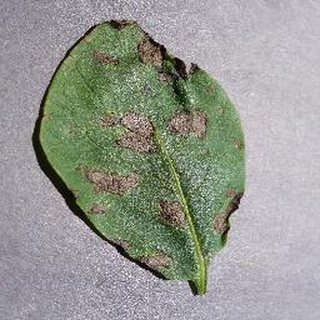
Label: potato_early_blight